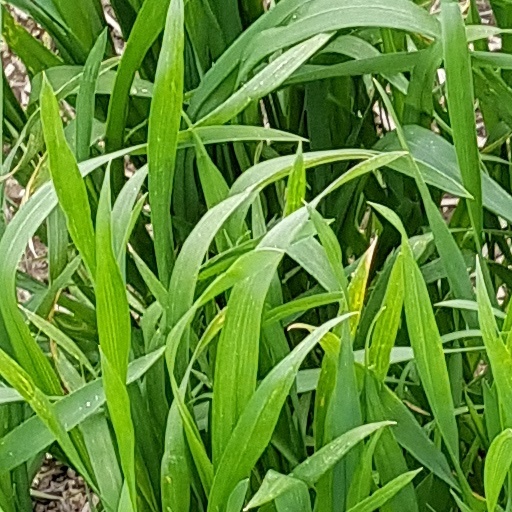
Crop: wheat